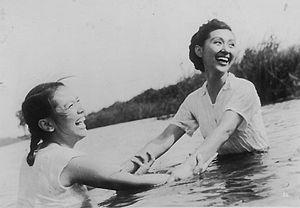
Keiko Tsushima est une actrice japonaise, née le 7 février 1926 à Nagasaki et morte le 1ᵉʳ août 2012. Elle a également été créditée sous le nom de Shizuko Kojima au générique de deux films. Son vrai nom est Naoko Mori.
La Tour des lys est un film japonais réalisé par Tadashi Imai et sorti en 1953.
Tadashi Imai est un réalisateur japonais né le 8 janvier 1912 à Tokyo et mort le 22 novembre 1991.